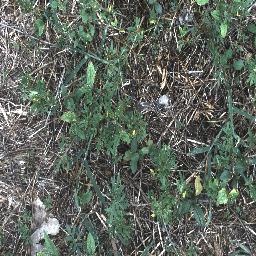
Label: negative